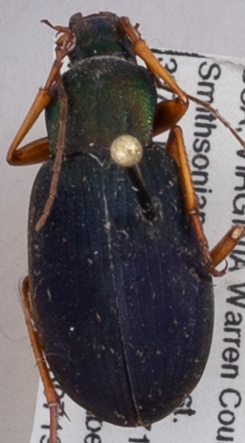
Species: Chlaenius aestivus
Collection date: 2018-07-19
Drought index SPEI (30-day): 1.45
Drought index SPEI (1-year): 1.01
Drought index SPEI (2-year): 1.01